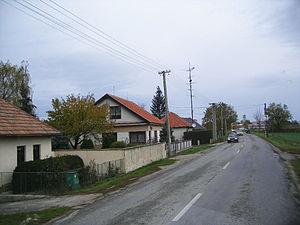
Nitrianska Streda est un village de Slovaquie situé dans la région de Nitra.